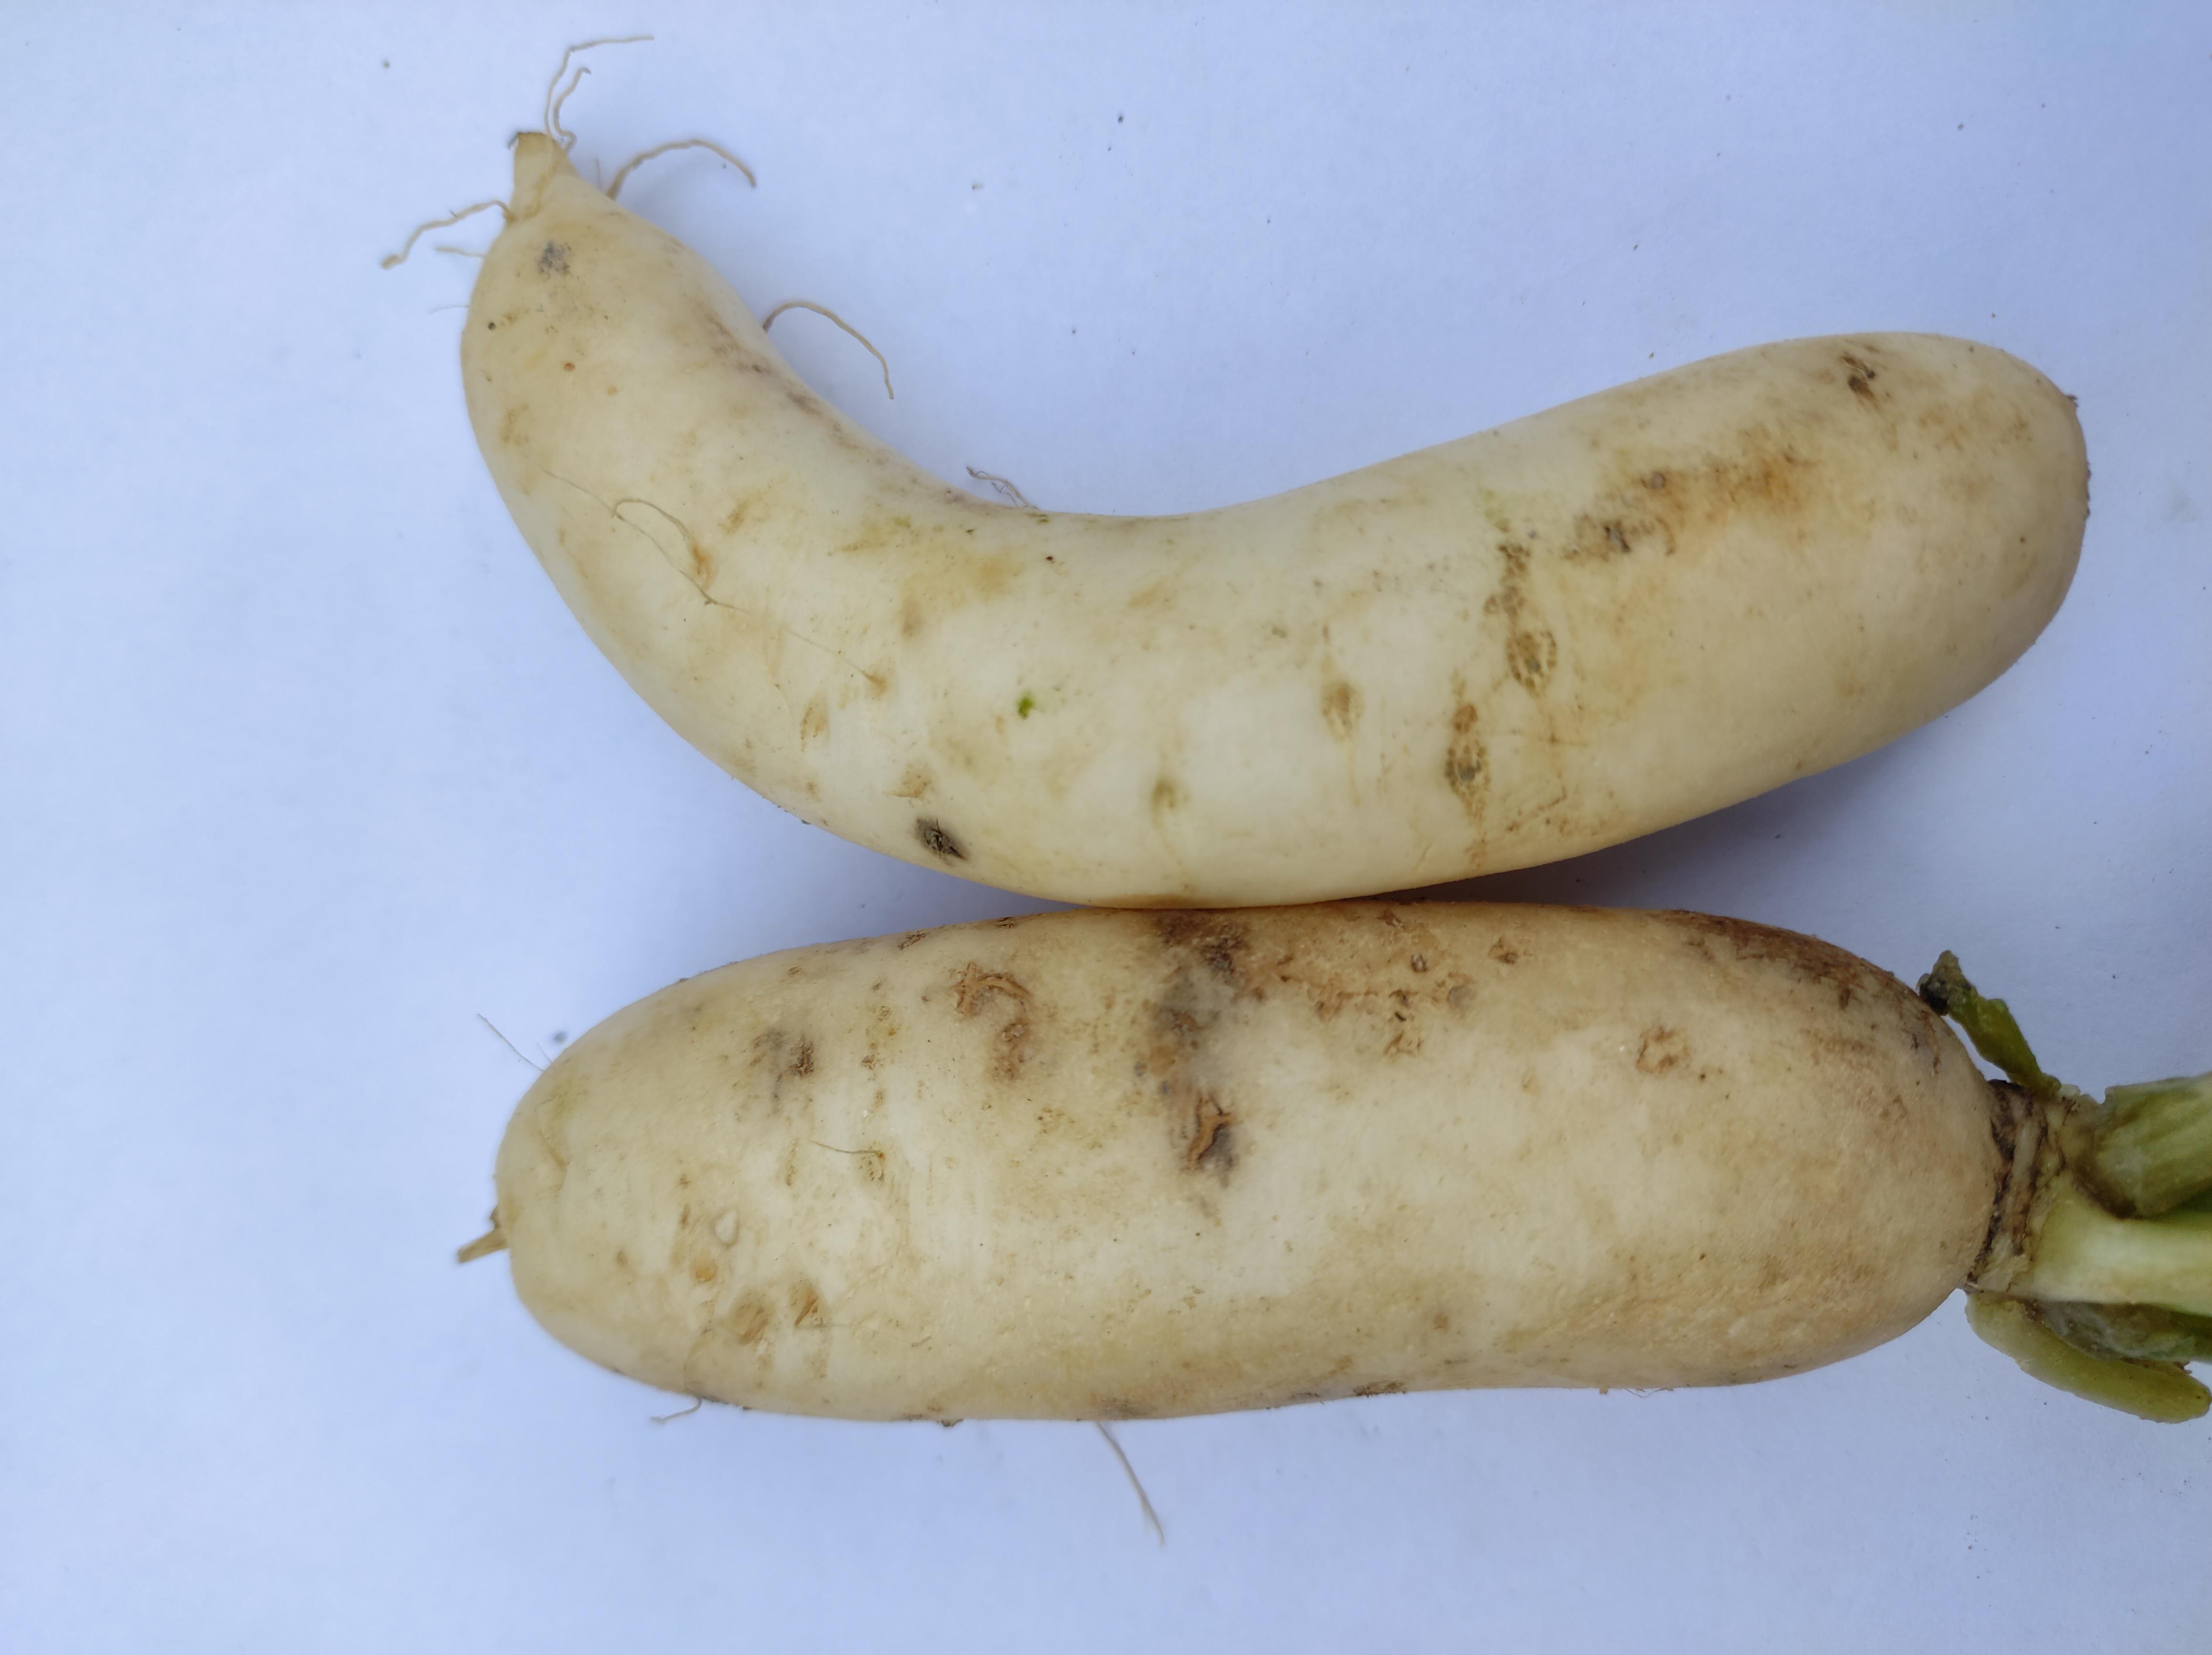
Label: Radish